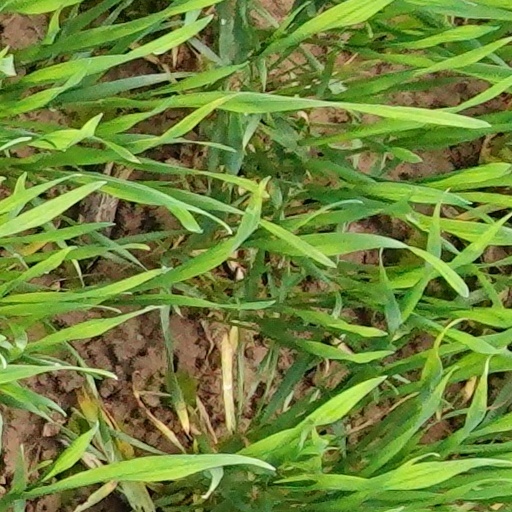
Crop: wheat